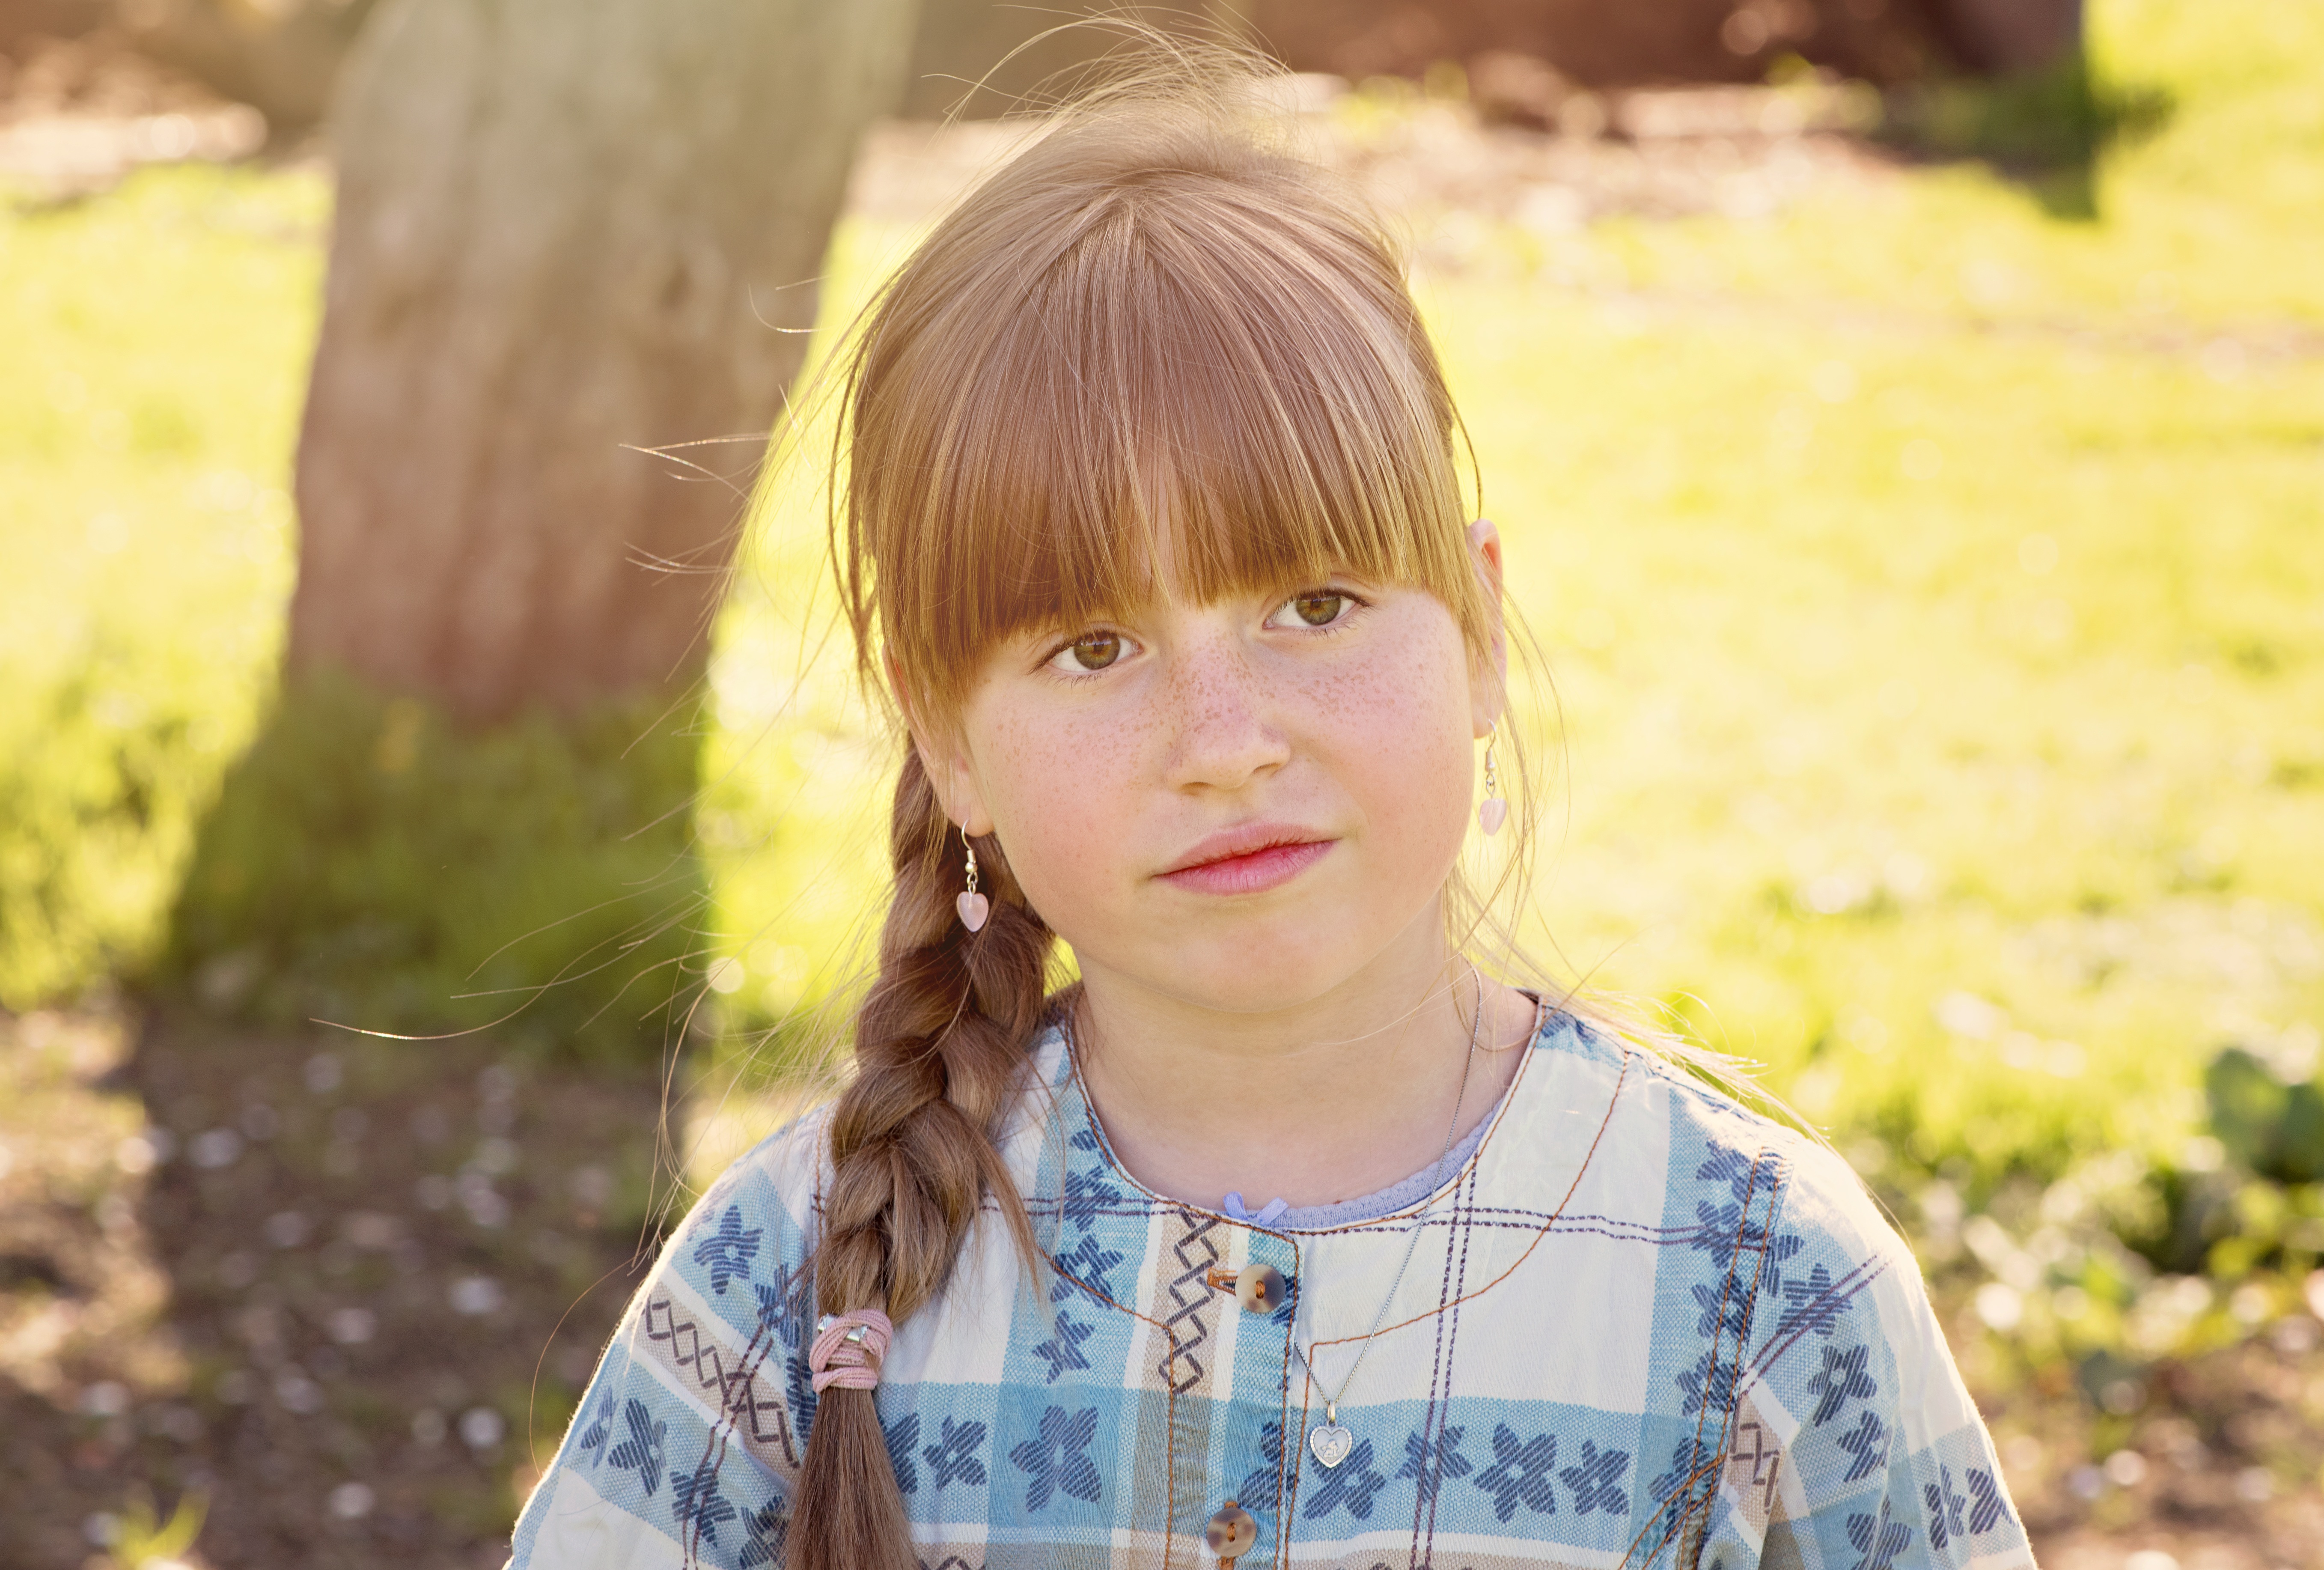
nature, person, people, girl, photography, flower, view, portrait, spring, color, autumn, child, human, yellow, lady, facial expression, season, smile, face, family, dress, toddler, eye, skin, beauty, blond, out, photo shoot, portrait photography